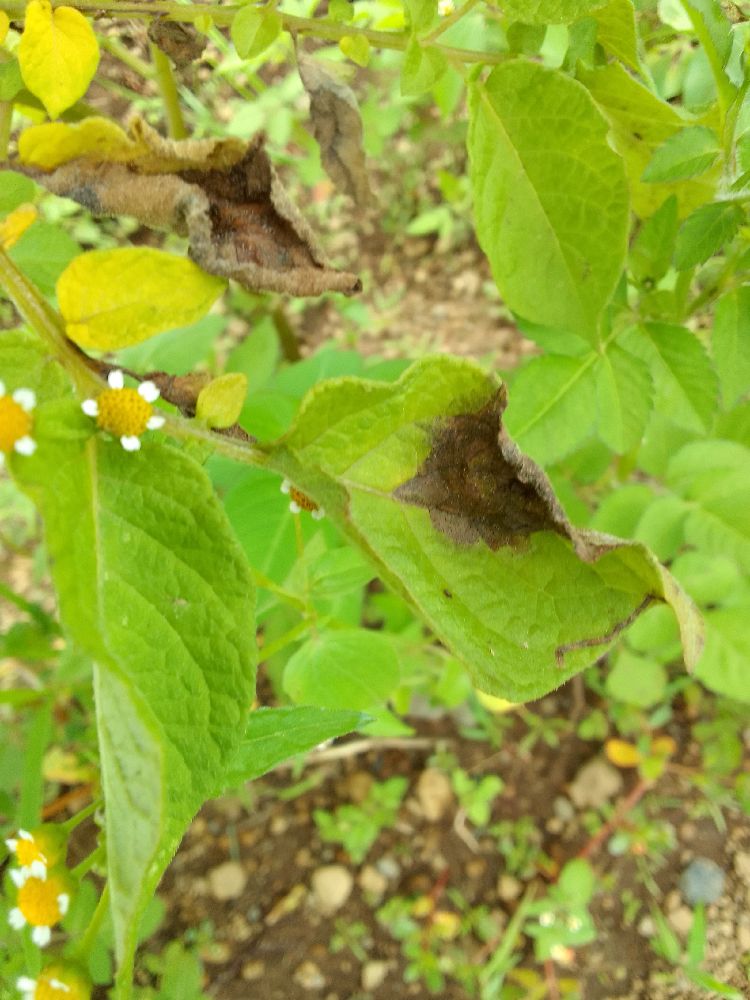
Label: Late blight